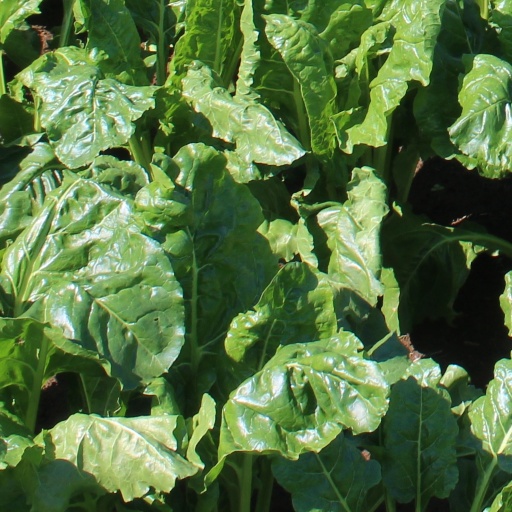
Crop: sugar beet